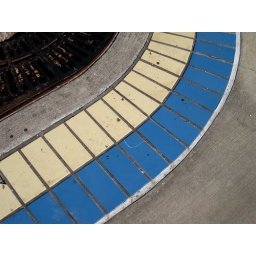
Tiles around a tree in the sidewalk of Artesia, New Mexico.